Emsworth

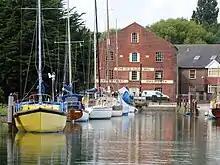
The Old Flour Mill

Saxons began settling the area after AD 500. Charters were granted by Kings Æthelstan and Æthelred in AD 935 and AD 980 establishing and confirming the boundaries of Warblington. From AD 980–1066 the manor was held by Godwin, Earl of Wessex and his son Harold Godwinson.